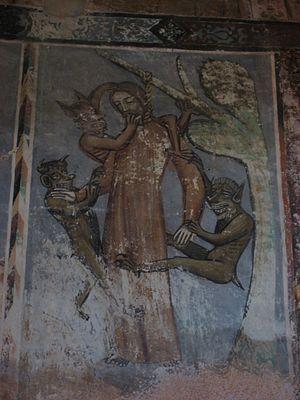
Mălâncrav est un village appartenant à la commune de Laslea du județ de Sibiu en Transylvanie, Roumanie. Le village se situe à quelque 23 km de Sighișoara. On y accède en prenant la DN 14 jusqu'à Laslea.